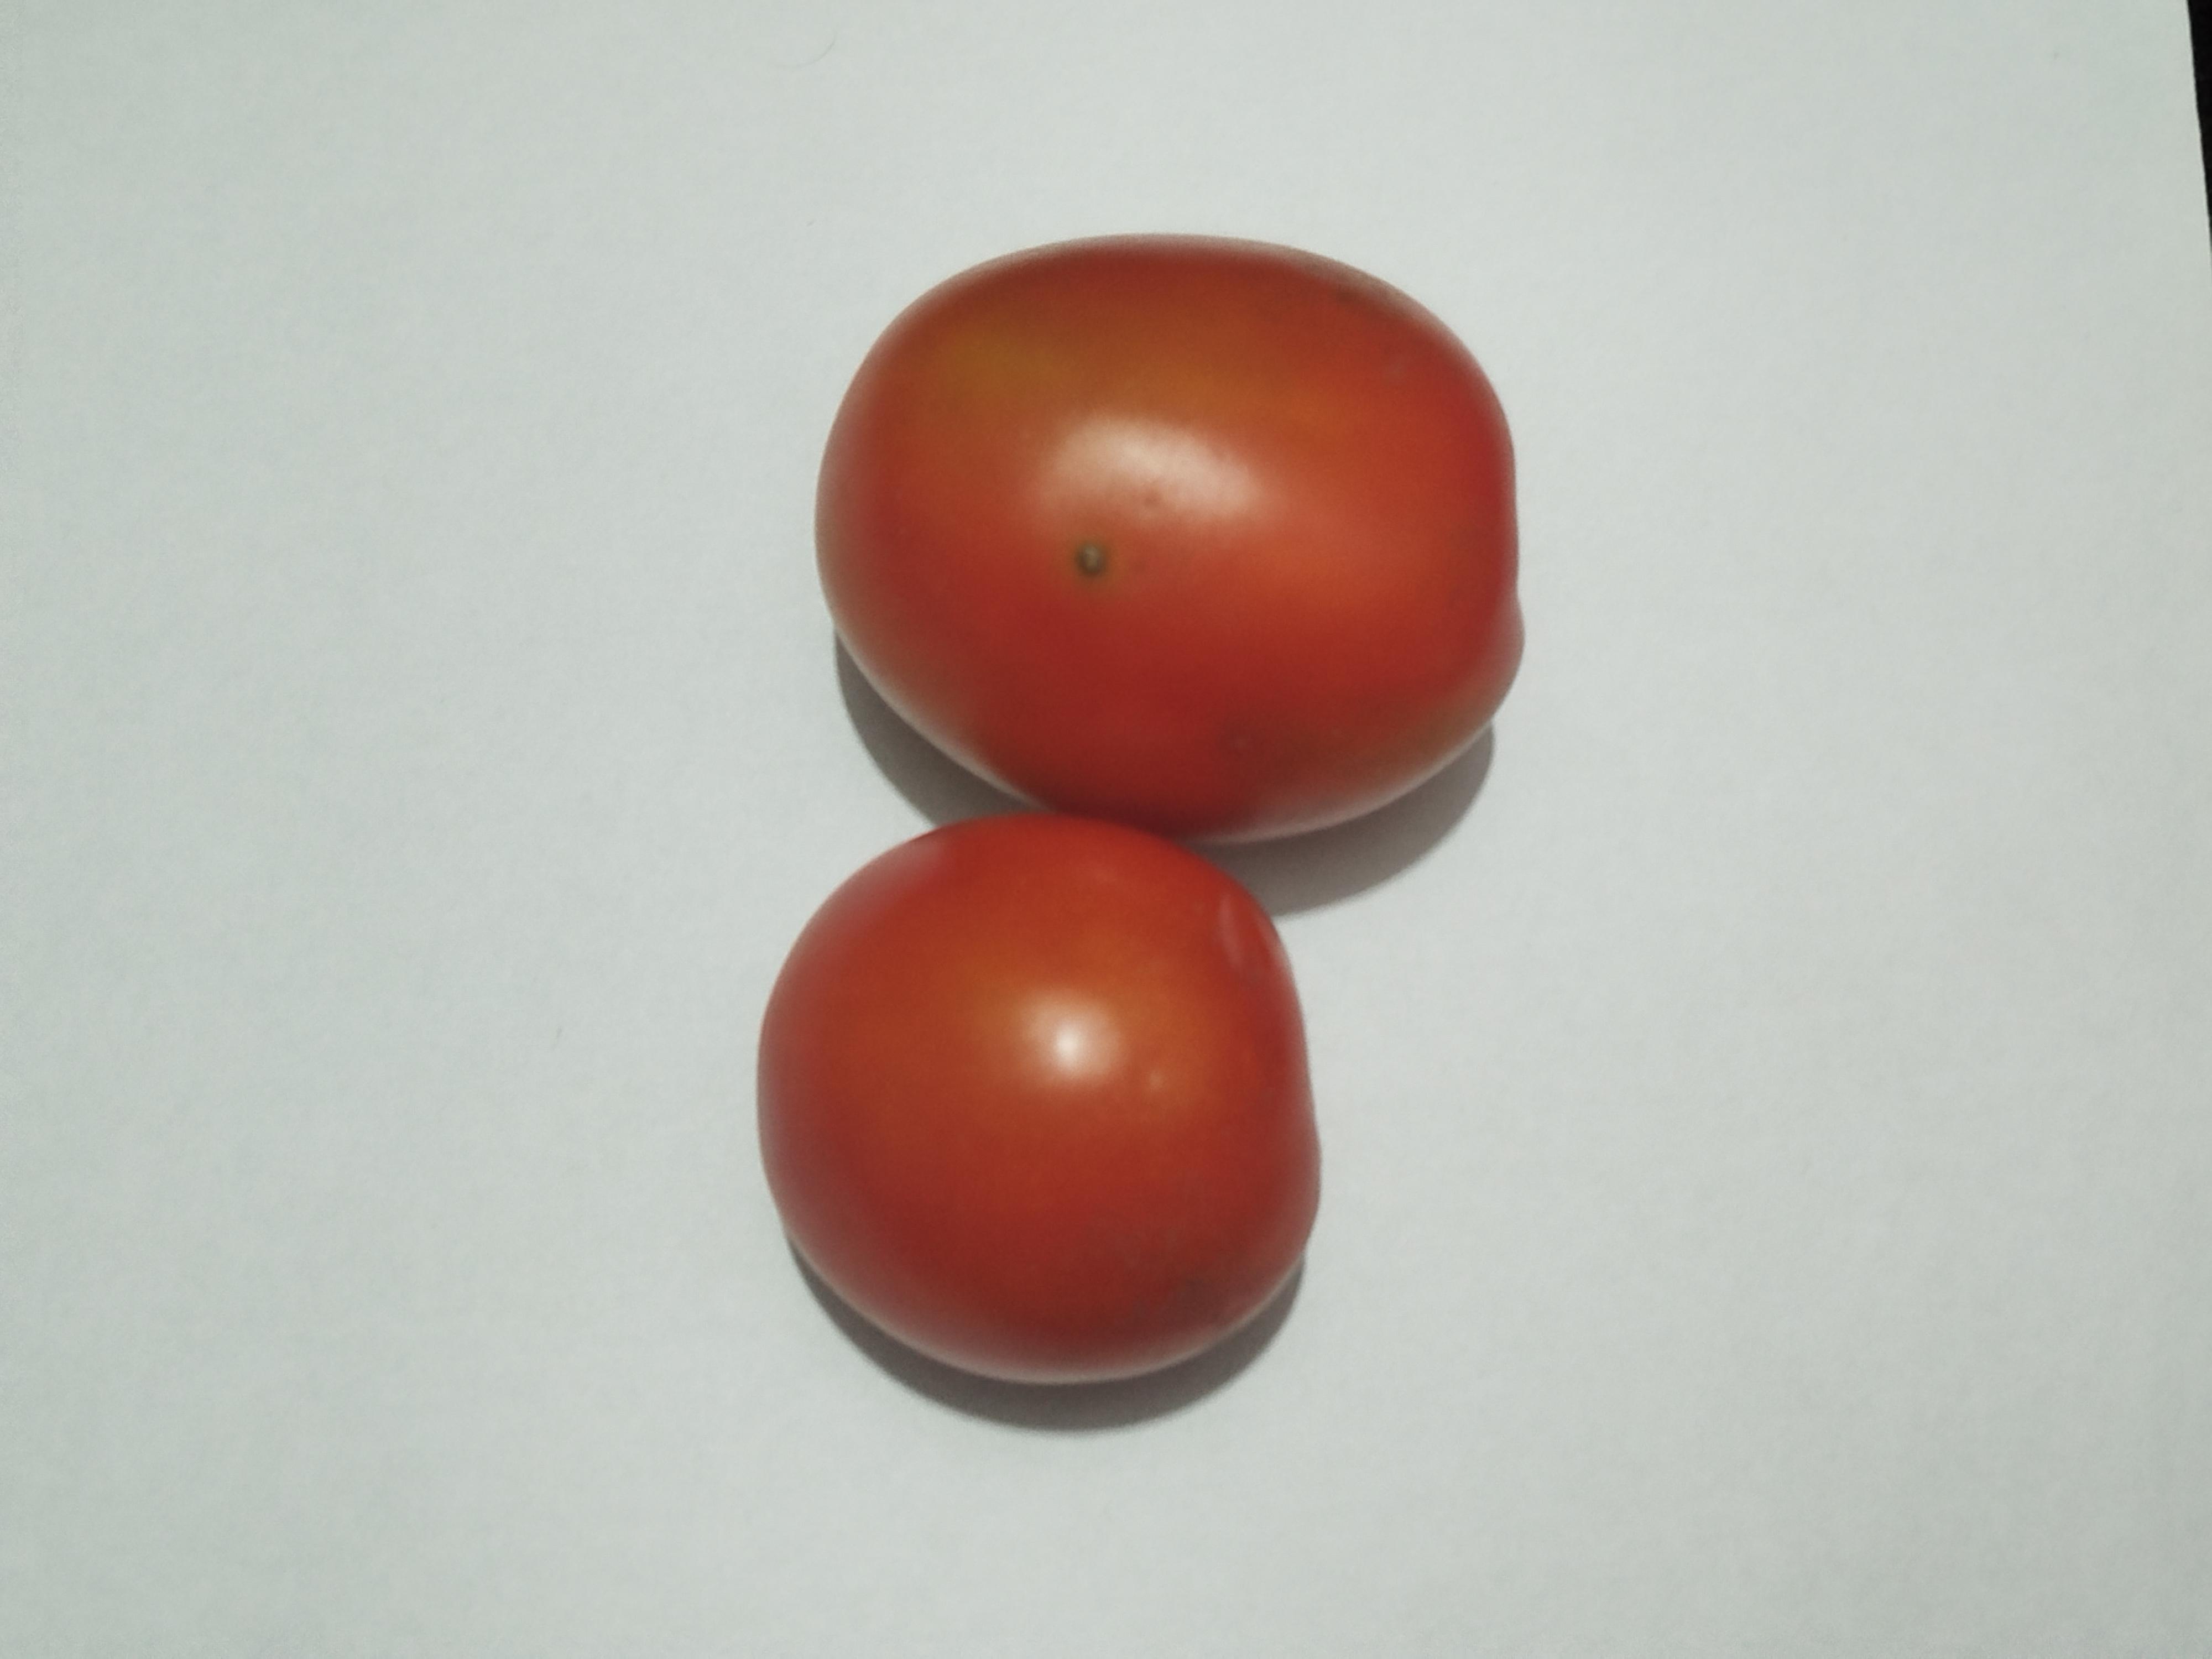
Label: Tomato